Marie de St Pol

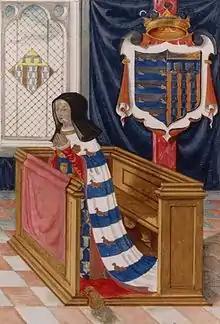
Marie de Châtillon at prayer (Bibliothèque nationale de France)

Marie de St Pol, Countess of Pembroke (c. 1303 – 1377) was the second wife of Franco-English nobleman Aymer de Valence, 2nd Earl of Pembroke, and is best known as the founder of Pembroke College, Cambridge.